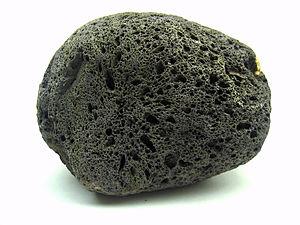
Macro de scoria, environ 4 pouces (10 centimètres) dans la taille. Español: Macro del scoria, cerca de 4 pulgadas (10 centímetros) de tamaño.